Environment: real
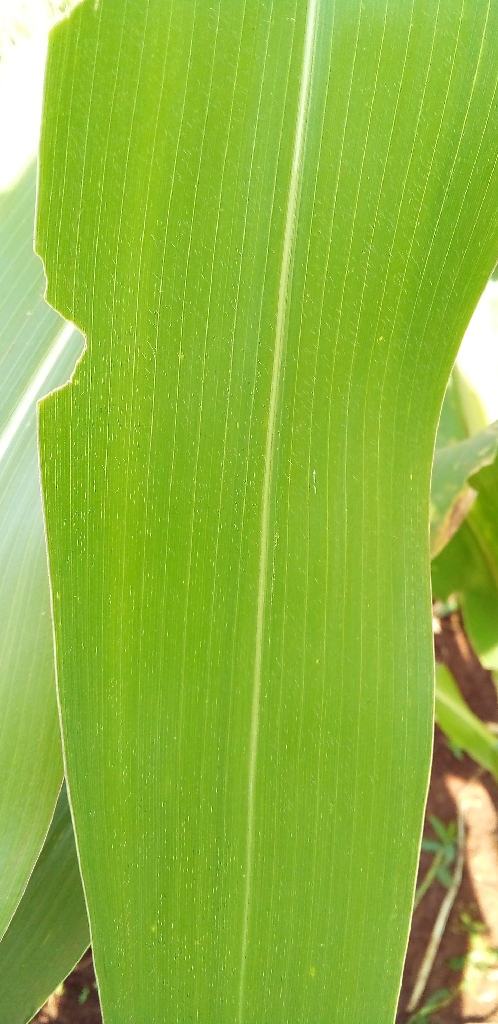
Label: healthy